Yugoslav torpedo boat T4

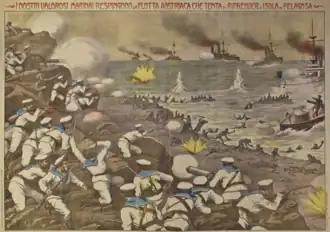

Italy declared war on Austria-Hungary on 23 May 1915, and hostilities in the Adriatic, which had thus far mostly involved intermittent forays by the French fleet, immediately intensified. Almost the entire Austro-Hungarian fleet left Pola soon after the declaration to deliver an immediate response against Italian cities and towns along the Adriatic coast, aiming to interdict land and sea transport between southern Italy and the northern regions of that country which were expected to be a theatre of land operations. The fleet split into six groups with a range of targets up and down the coast. On 24 May, "79 T" participated in this operation, known as the Bombardment of Ancona, which involved shelling of Italian shore-based targets; "79 T" targeted Porto Corsini near Ravenna, along with the scout cruiser , "Huszár"-class destroyer , and "78 T", "80 T" and "81 T". During that action, an Italian shore battery returned fire, hitting "Novara" and damaging "80 T", wounding three of her crew. Following this, "79 T" was involved in several more attacks on Italian coastal targets, including one targeting Rimini on 18 June led by the armoured cruiser and the protected cruiser and supported by "75 T", "76 T" and four s.